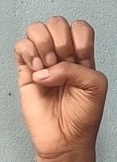
ASL sign: E